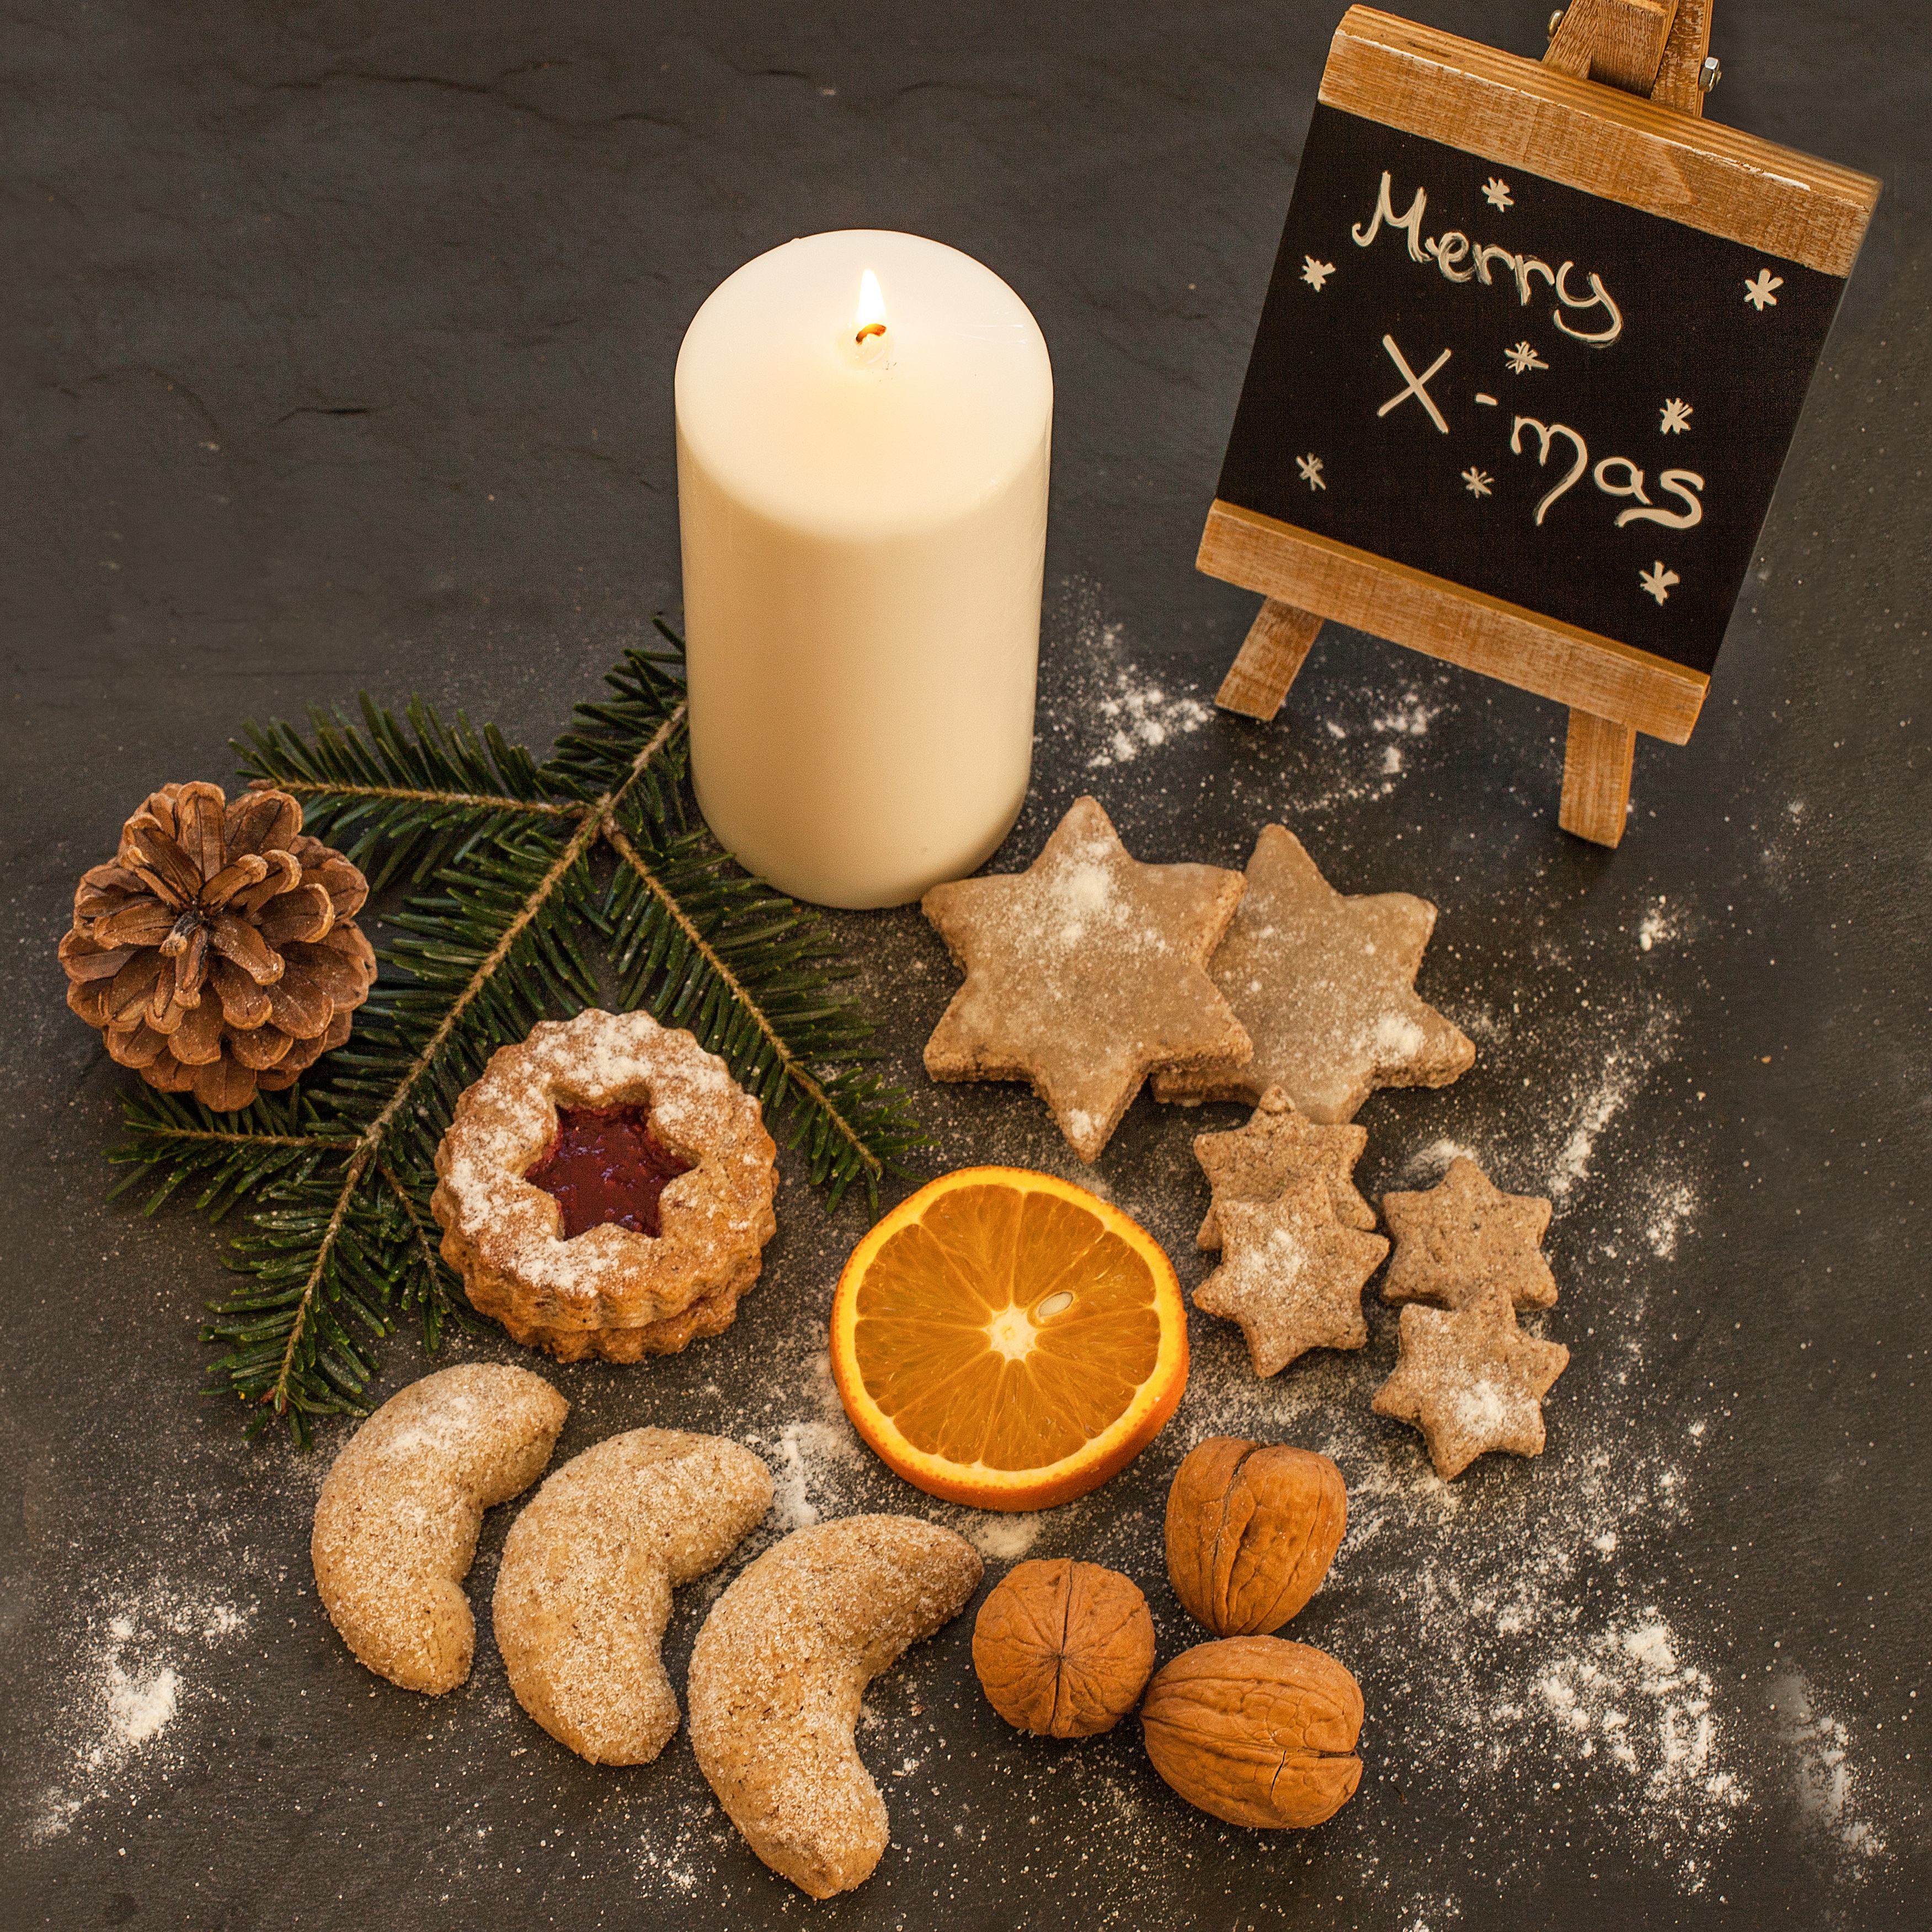
board, fruit, sweet, star, decoration, orange, food, produce, nut, baking, juicy, candle, christmas, cookie, dessert, lighting, eat, cookie cutter, advent, bake, christmas cookies, christmas time, pastries, icing sugar, nuts, tap, fruit bowl, cookies, chalk, nutrition, candlelight, vitamins, walnuts, pine cones, flavor, traditionally, merry christmas, small cakes, christmas baking, confectionery products, baking cookies, vitamin c, winter time, needle branch, vanillekipferl, christmas celebration, christmas plate